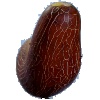
Label: Cucumber Ripe 1